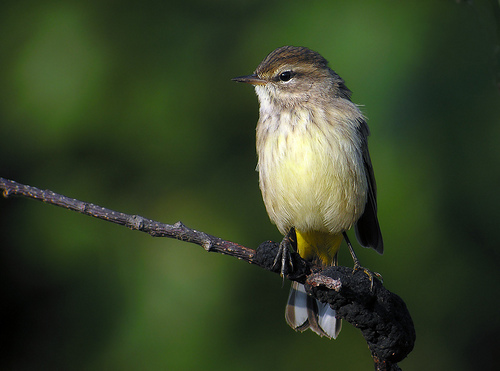
this tiny bird has a pale yellow body and a bright yellow tail with a short, skinny beak.
a small brown bird with a white belly and yellow rump.
this a small bird with a chest that is a yellow hue color and a small thin bill.
this bird has a speckled belly and breast with a short pointy bill.
this bird has bright yellow belly and under tail coverts, a brown body, and white eye ring.
this bird has a white belly that has a distinct yellow tint, while the wings are black and the crown is brown.
small bird with a white belly, yellow rump, short pointed beak and brown heada small bird with a yellow underbelly and brown wing bars.
this bird has a brown crown with a white belly and brown cheek patch.
a small bird with a white belly, striped tail, small head, short pointy beak, and narrow legs.
Species: Palm Warbler